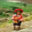
Label: girl